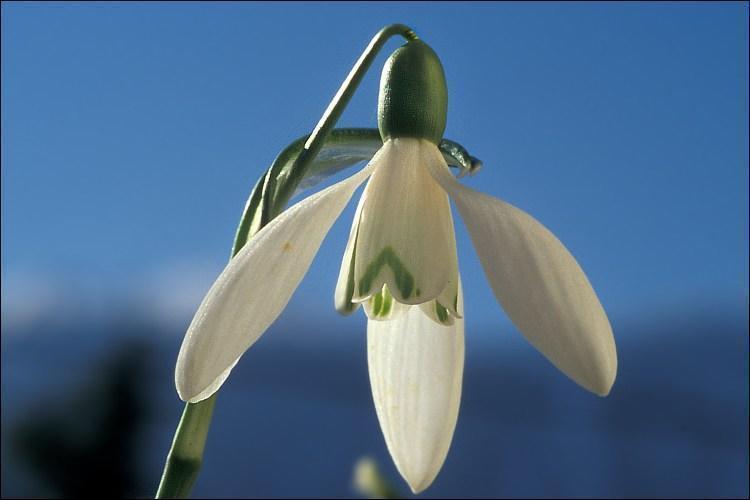
Flower: Snowdrop